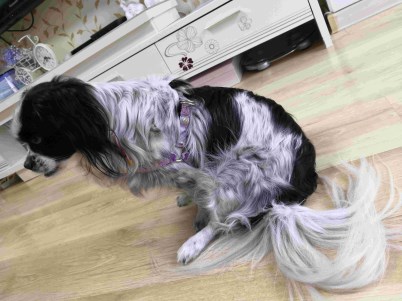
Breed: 3336-n000121-chinese_rural_dog